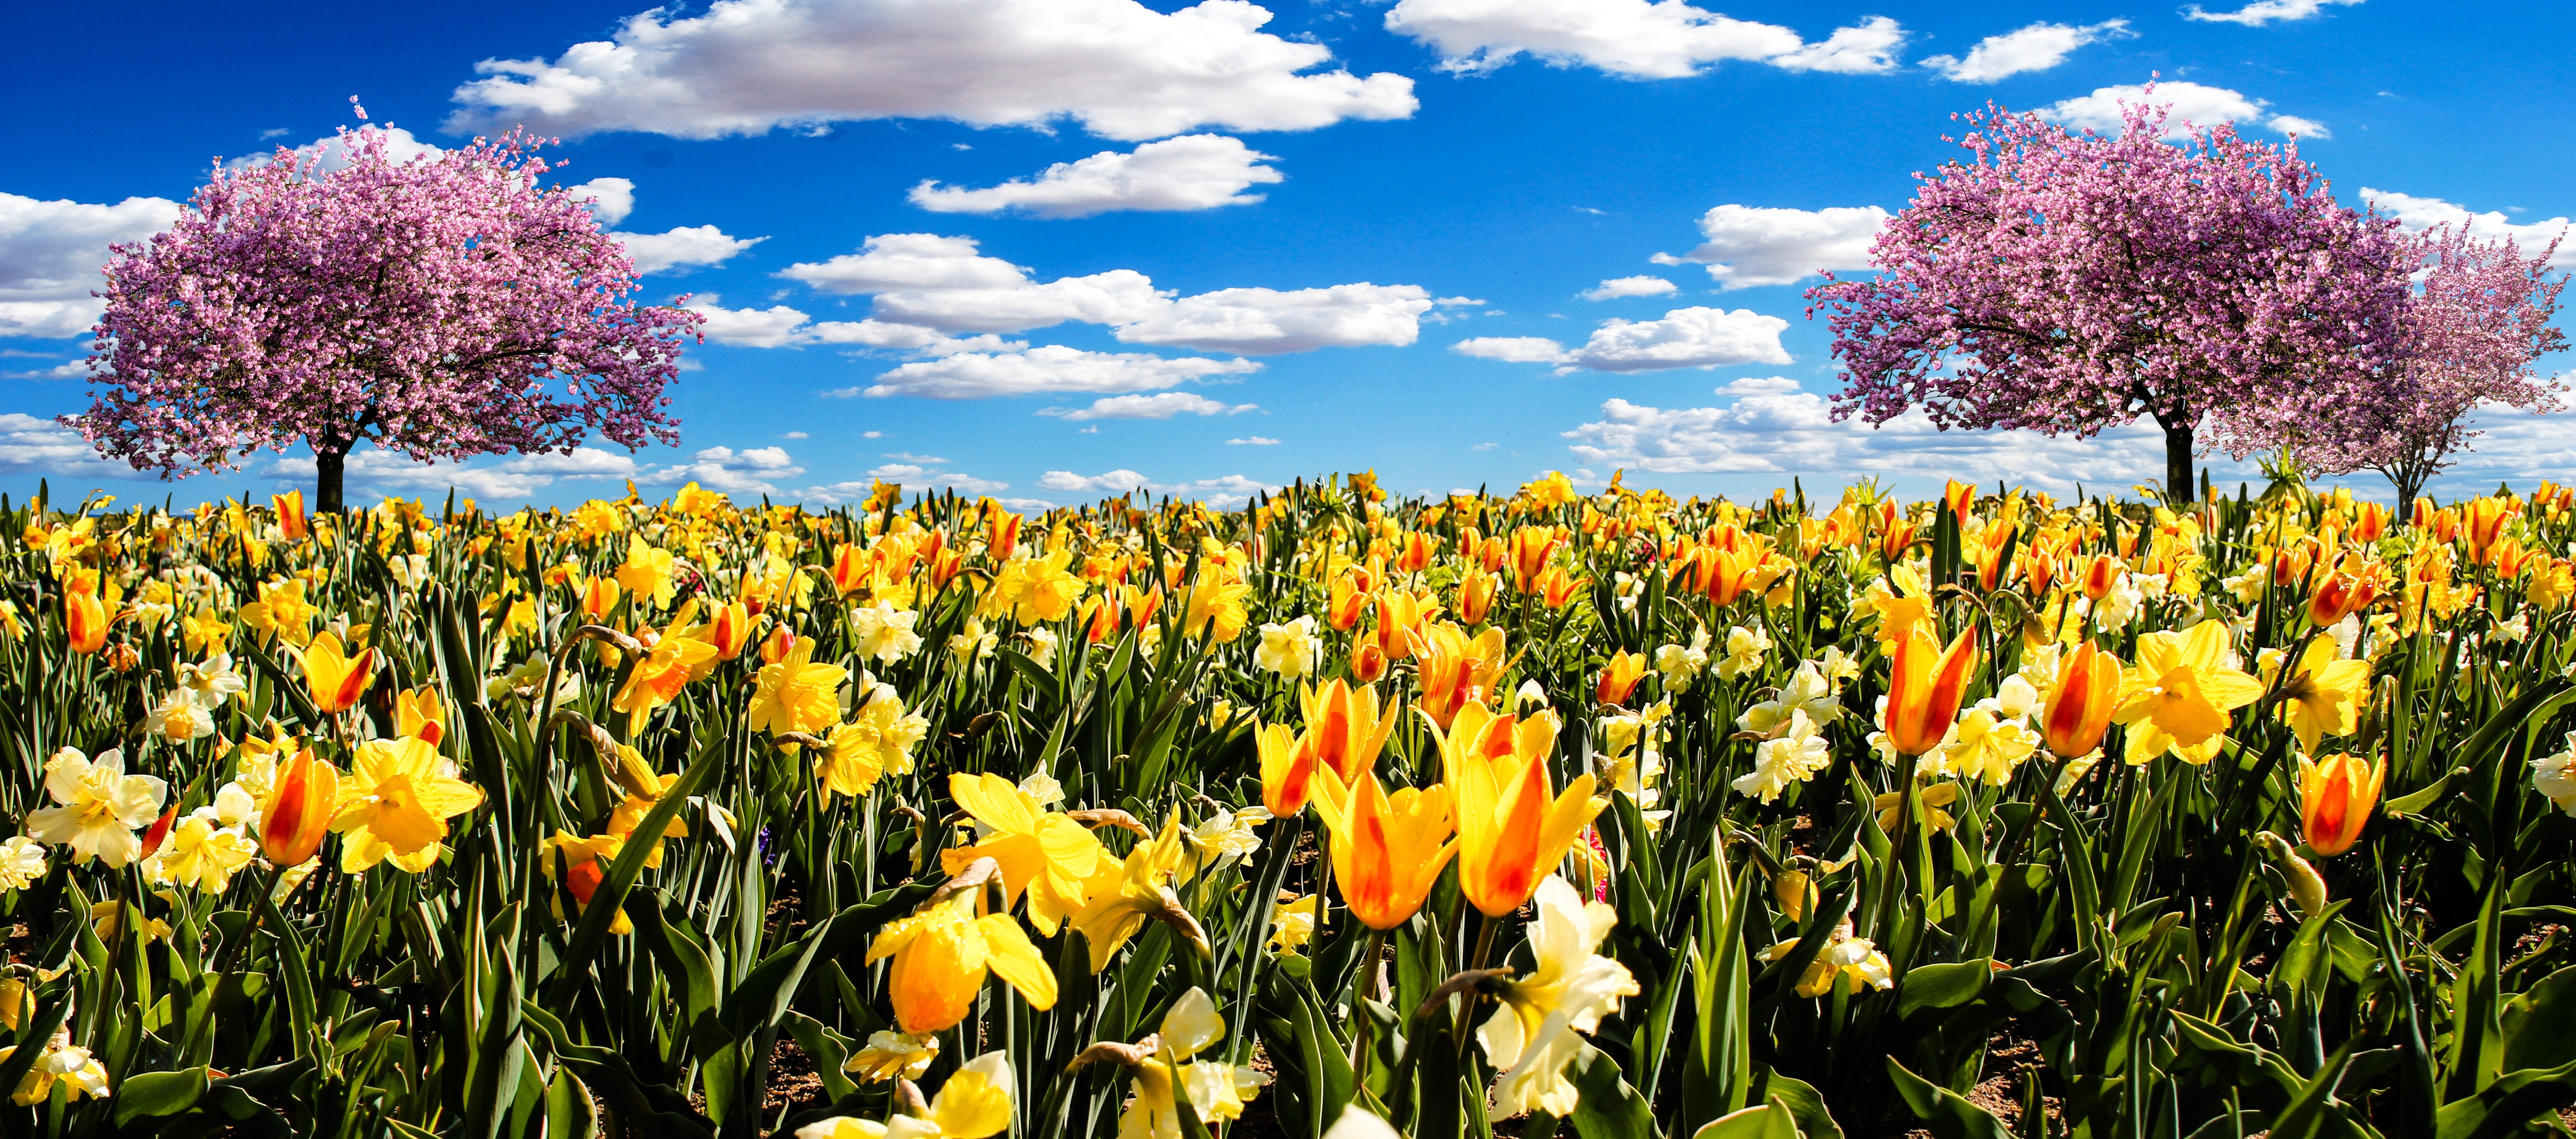
blossom, plant, sky, field, meadow, prairie, flower, bloom, tulip, spring, blue, colorful, yellow, wildflower, flowers, daffodils, easter, tulips, magnolia, spring awakening, fr hlingsanfang, flowering plant, spring meadow, springtime flowers, osterglocken, land plant